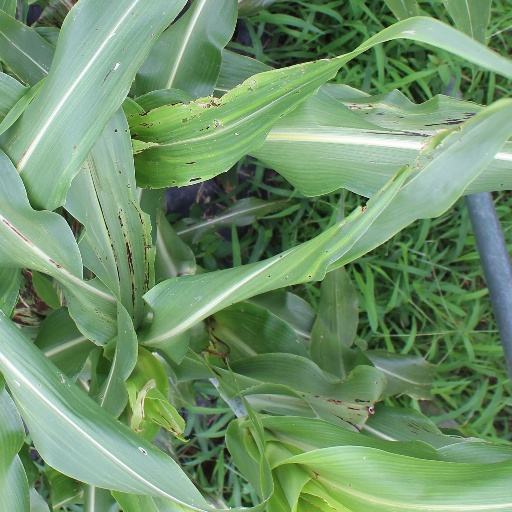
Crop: sorghum